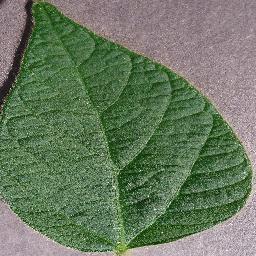
Label: Soybean___healthy